The Uplifters (film)

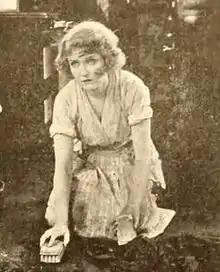
Allison in "The Uplifters"

The Uplifters is a 1919 American silent comedy film directed by Herbert Blaché and starring May Allison, Pell Trenton, and Alfred Hollingsworth, and was released on June 30, 1919.